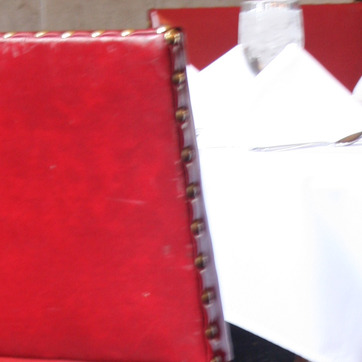
Material: leather